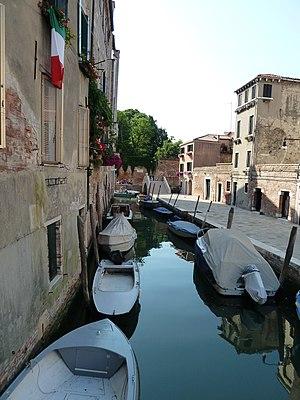
Rio del Trapolin (Venice)
Le rio del Trapolin est un canal de Venise dans le sestiere de Cannaregio en Italie.